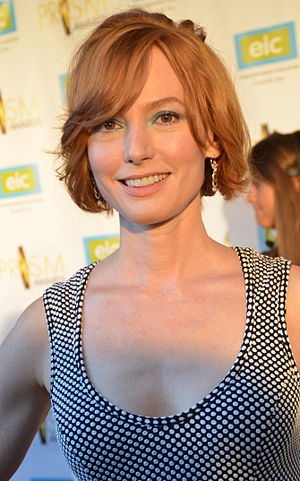
Alicia Witt
Alicia Witt (2014)
Alicia Roanne Witt, født 21. august 1975 i Worcester, Massachusetts, er en amerikansk skuespillerinde og sanger.